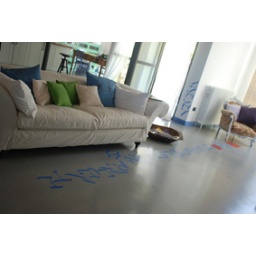
opera calligrafica su pavimento e muro in loftcalligraphy work on floor and wall